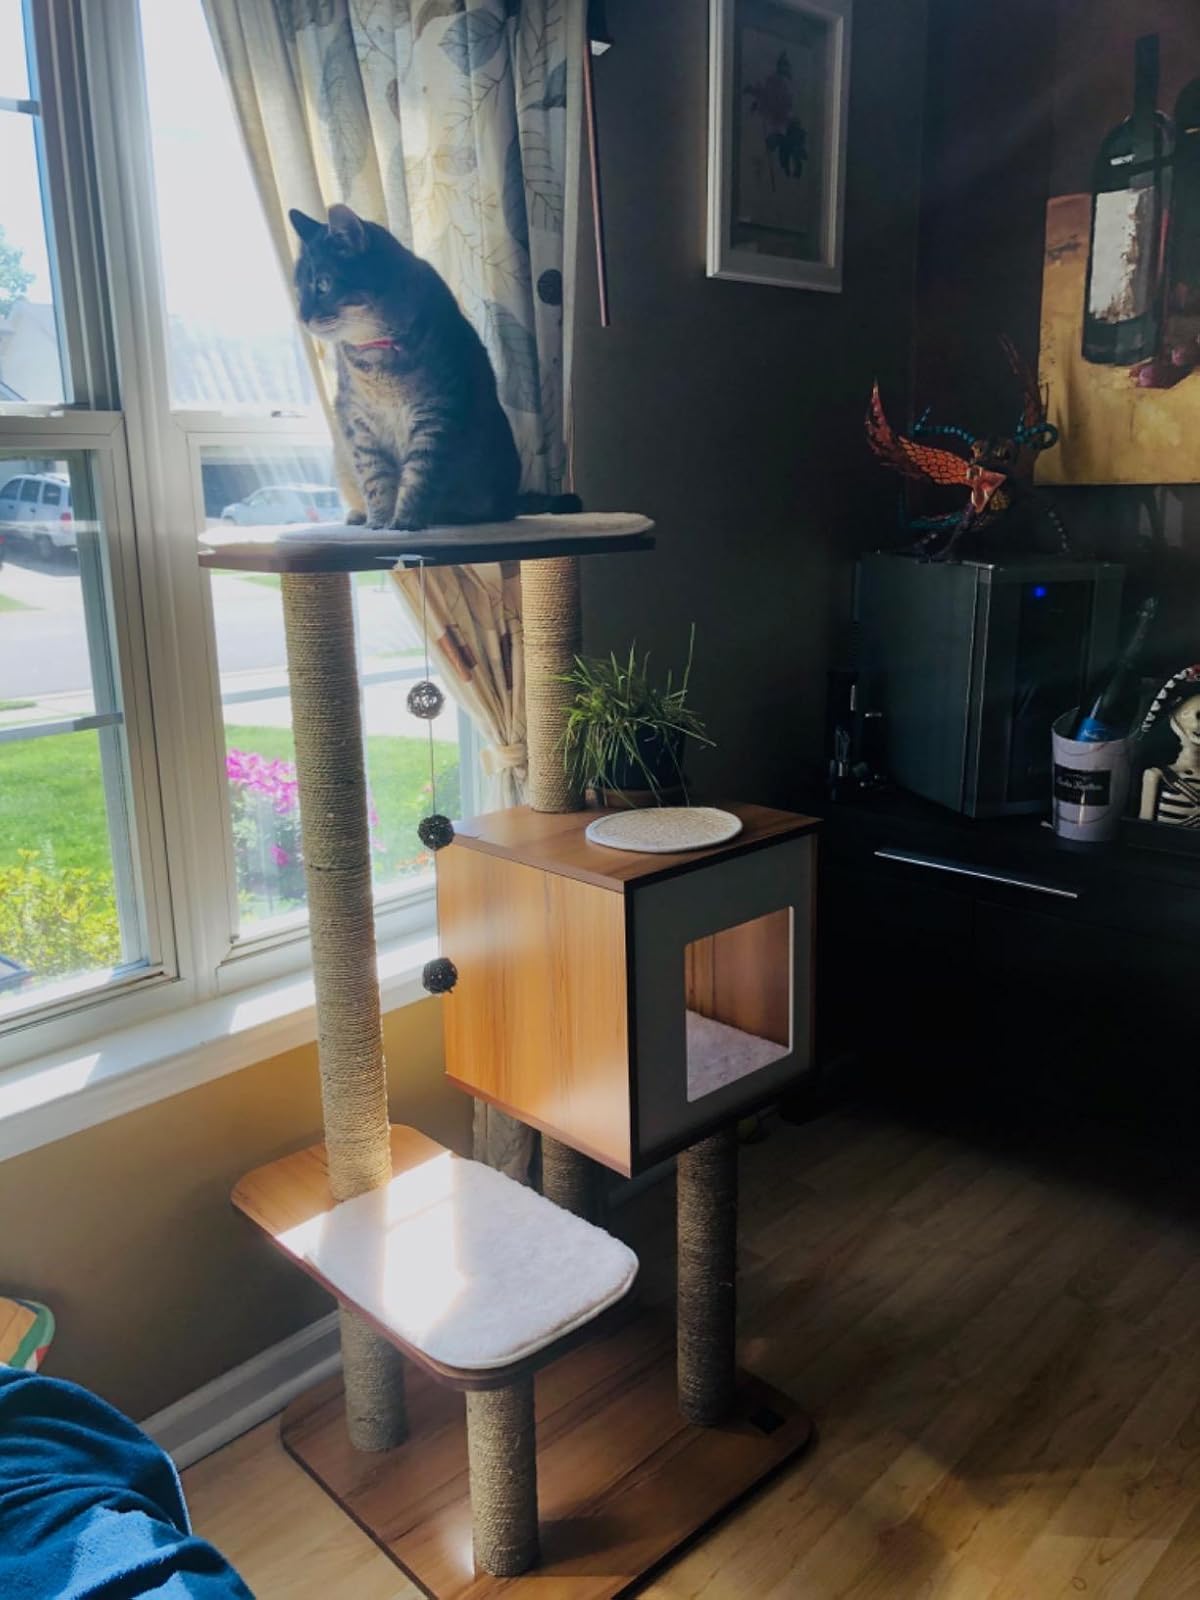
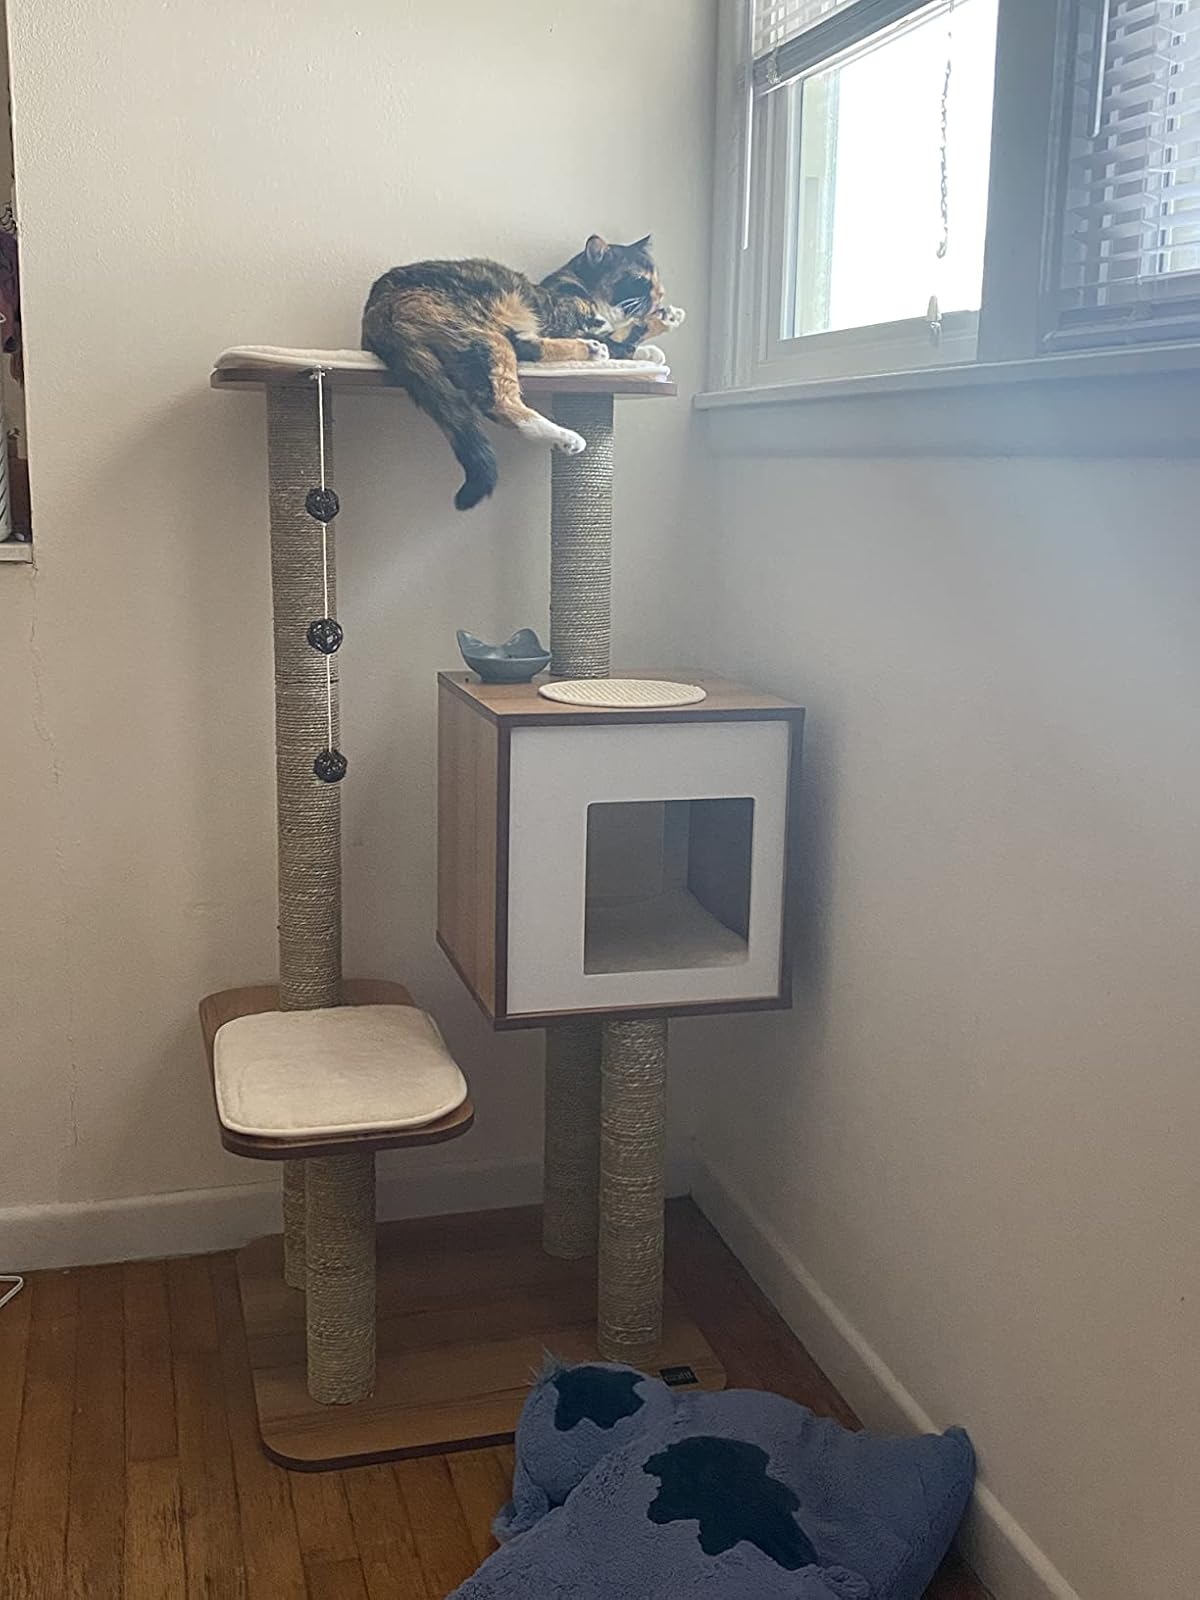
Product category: items_cat tree
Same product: yes